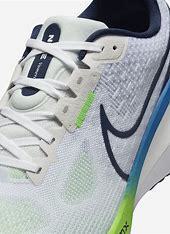
Brand: Nike
Model: Vomero 17